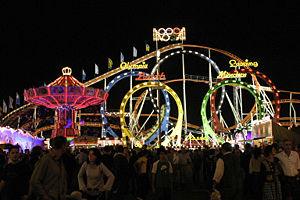
L’Oktoberfest est une fête populaire connue dans les pays francophones sous le nom de fête de la bière, se déroulant à Munich en Allemagne. De nos jours, elle commence le premier samedi de la deuxième quinzaine de septembre à midi exactement, et se termine le premier dimanche d'octobre, sauf si celui-ci est le 1ᵉʳ ou le 2 octobre auquel cas la fête est prolongée jusqu'au 3. Elle dure donc de seize à dix-huit jours. L’Oktoberfest a lieu près du centre de Munich, sur un terrain vague de 42 hectares. Ce site s'appelle Theresienwiese, parfois raccourci en die Wiese. Afin de préserver le caractère familial de la fête, une fête foraine et des lieux de restauration sont installés autour des tentes. L’Oktoberfest est la plus grande fête foraine au monde. On y trouve des attractions historiques mais aussi de très modernes.
L'Oktoberfest n'est pas qu'un lieu où on vient boire de la bière, pas moins de 200 attractions sont présentes et assurent le caractère familial de la fête. Beaucoup de familles de forains participent à la fête depuis plus d'un siècle. On compte environ 270 forains, ils vivent le temps de l'Oktoberfest avec leurs familles sur la Wiesn, cela représente au total 1 200 personnes. Cet article n'a pas pour but de recenser toutes les attractions présentes sur la Theresienwiese depuis 200 ans, cela représenterait des milliers d'attractions ! Seules les attractions remarquables, par leur taille, longévité, histoire, leurs innovations à leur inauguration ou leur côté insolite sont référencées.
Olympia Looping est un parcours de montagnes russes assises transportable construit par Anton Schwarzkopf et Werner Stengel et appartenant à Rudolf Barth. Il a ouvert en 1989. Il est l'un des parcours de montagnes russes transportable le plus grand du monde et le seul à posséder 5 loopings verticaux. Il est visible sur plusieurs fêtes foraines allemandes, notamment lors de l'Oktoberfest.